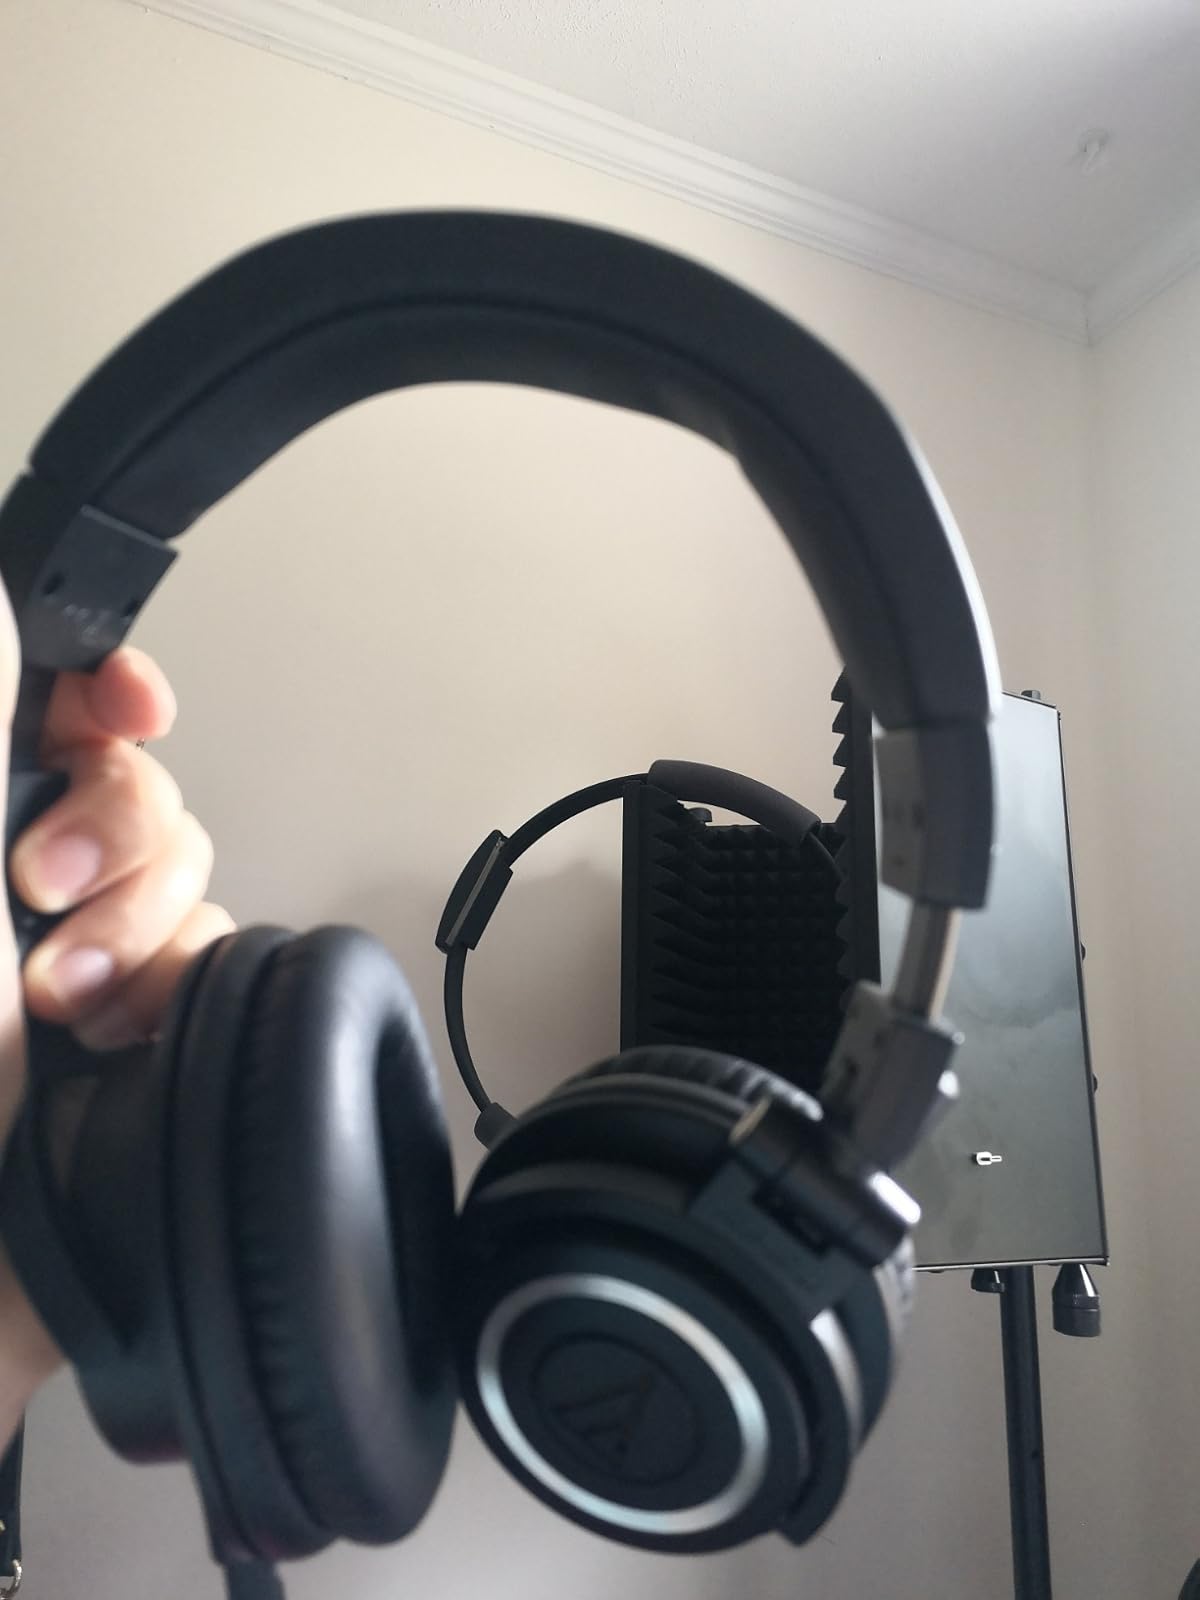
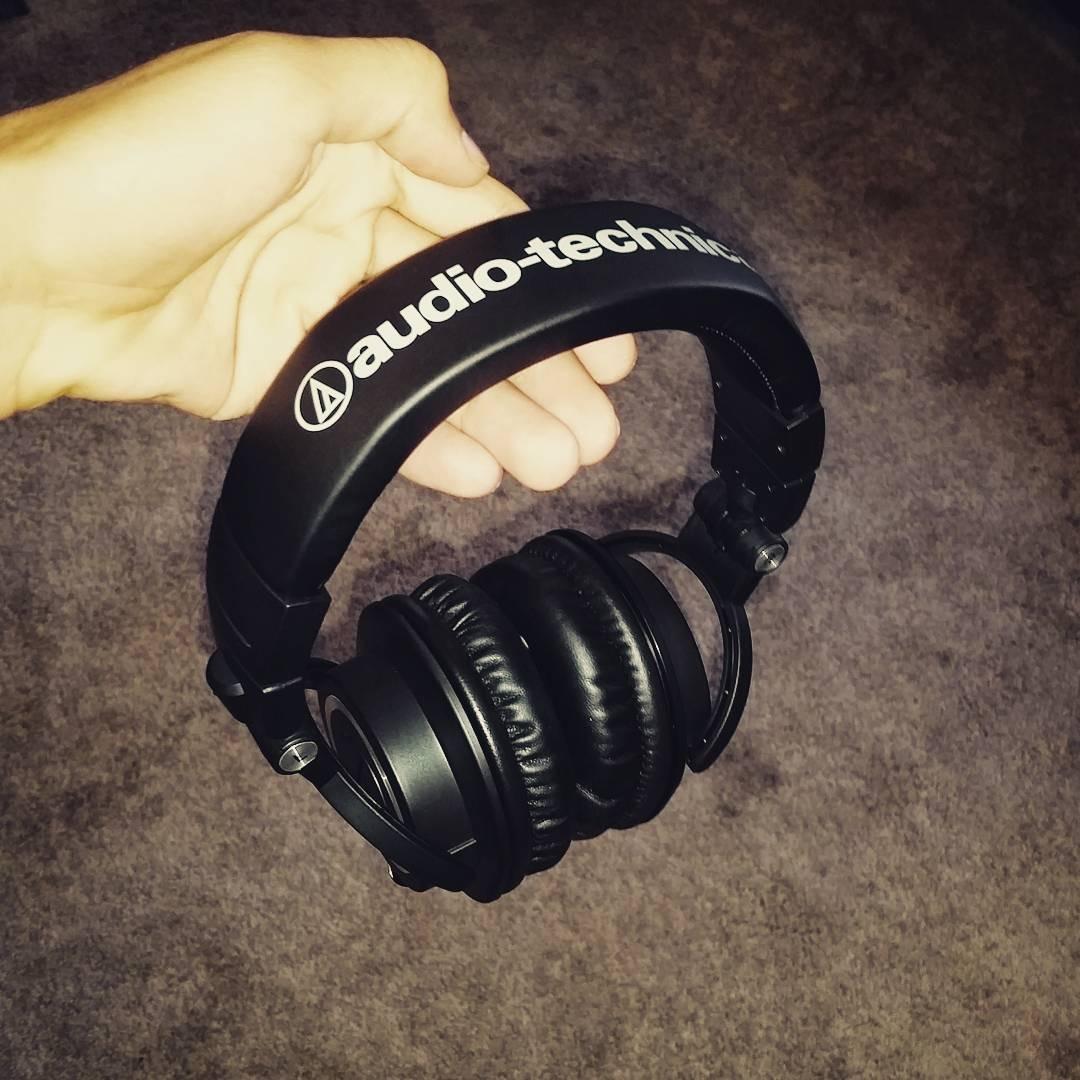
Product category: headphones
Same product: yes